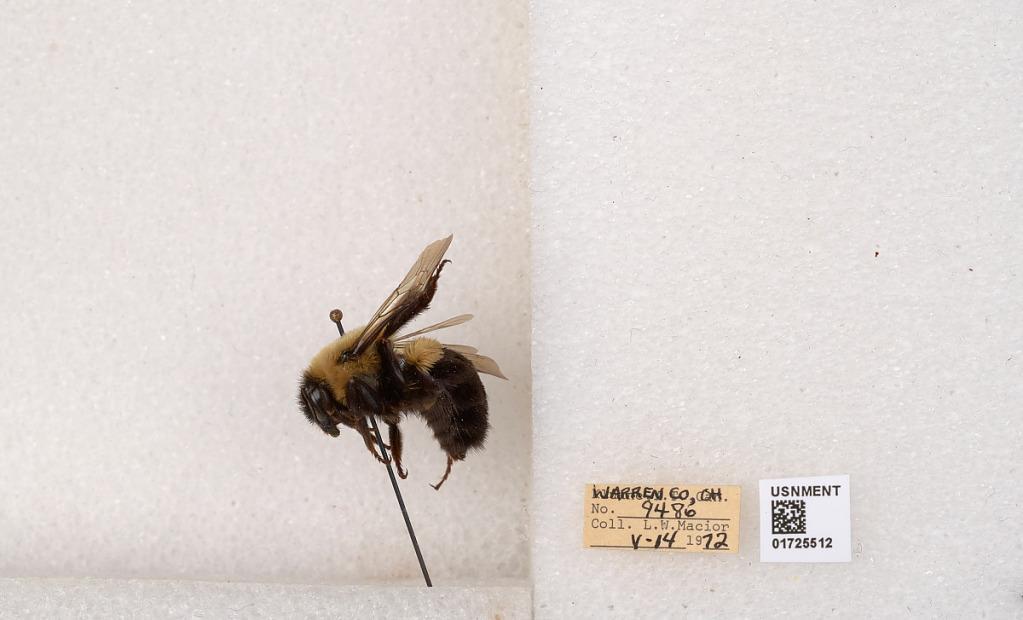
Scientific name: Bombus impatiens Cresson
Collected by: L. Macior
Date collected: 1972-5-14
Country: United States
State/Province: Ohio
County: Warren
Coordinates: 39.4276, -84.1668